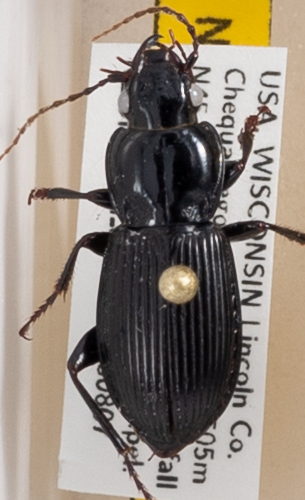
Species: Pterostichus novus
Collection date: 2018-08-07
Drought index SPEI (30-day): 0.48
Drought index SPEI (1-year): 0.142
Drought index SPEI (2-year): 2.01